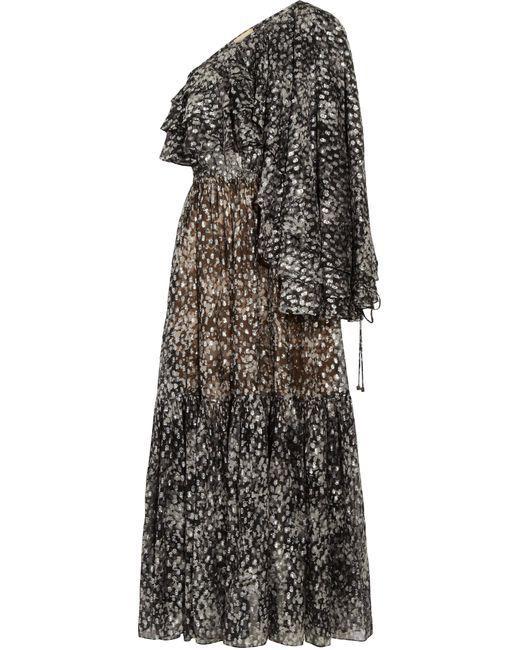
Modisches Schwarzlicht-Einhand-Design plus Größenkleid